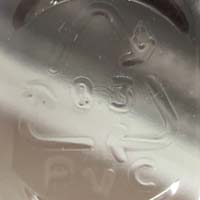
Plastic recycling code class: 3_polyvinylchloride_PVC